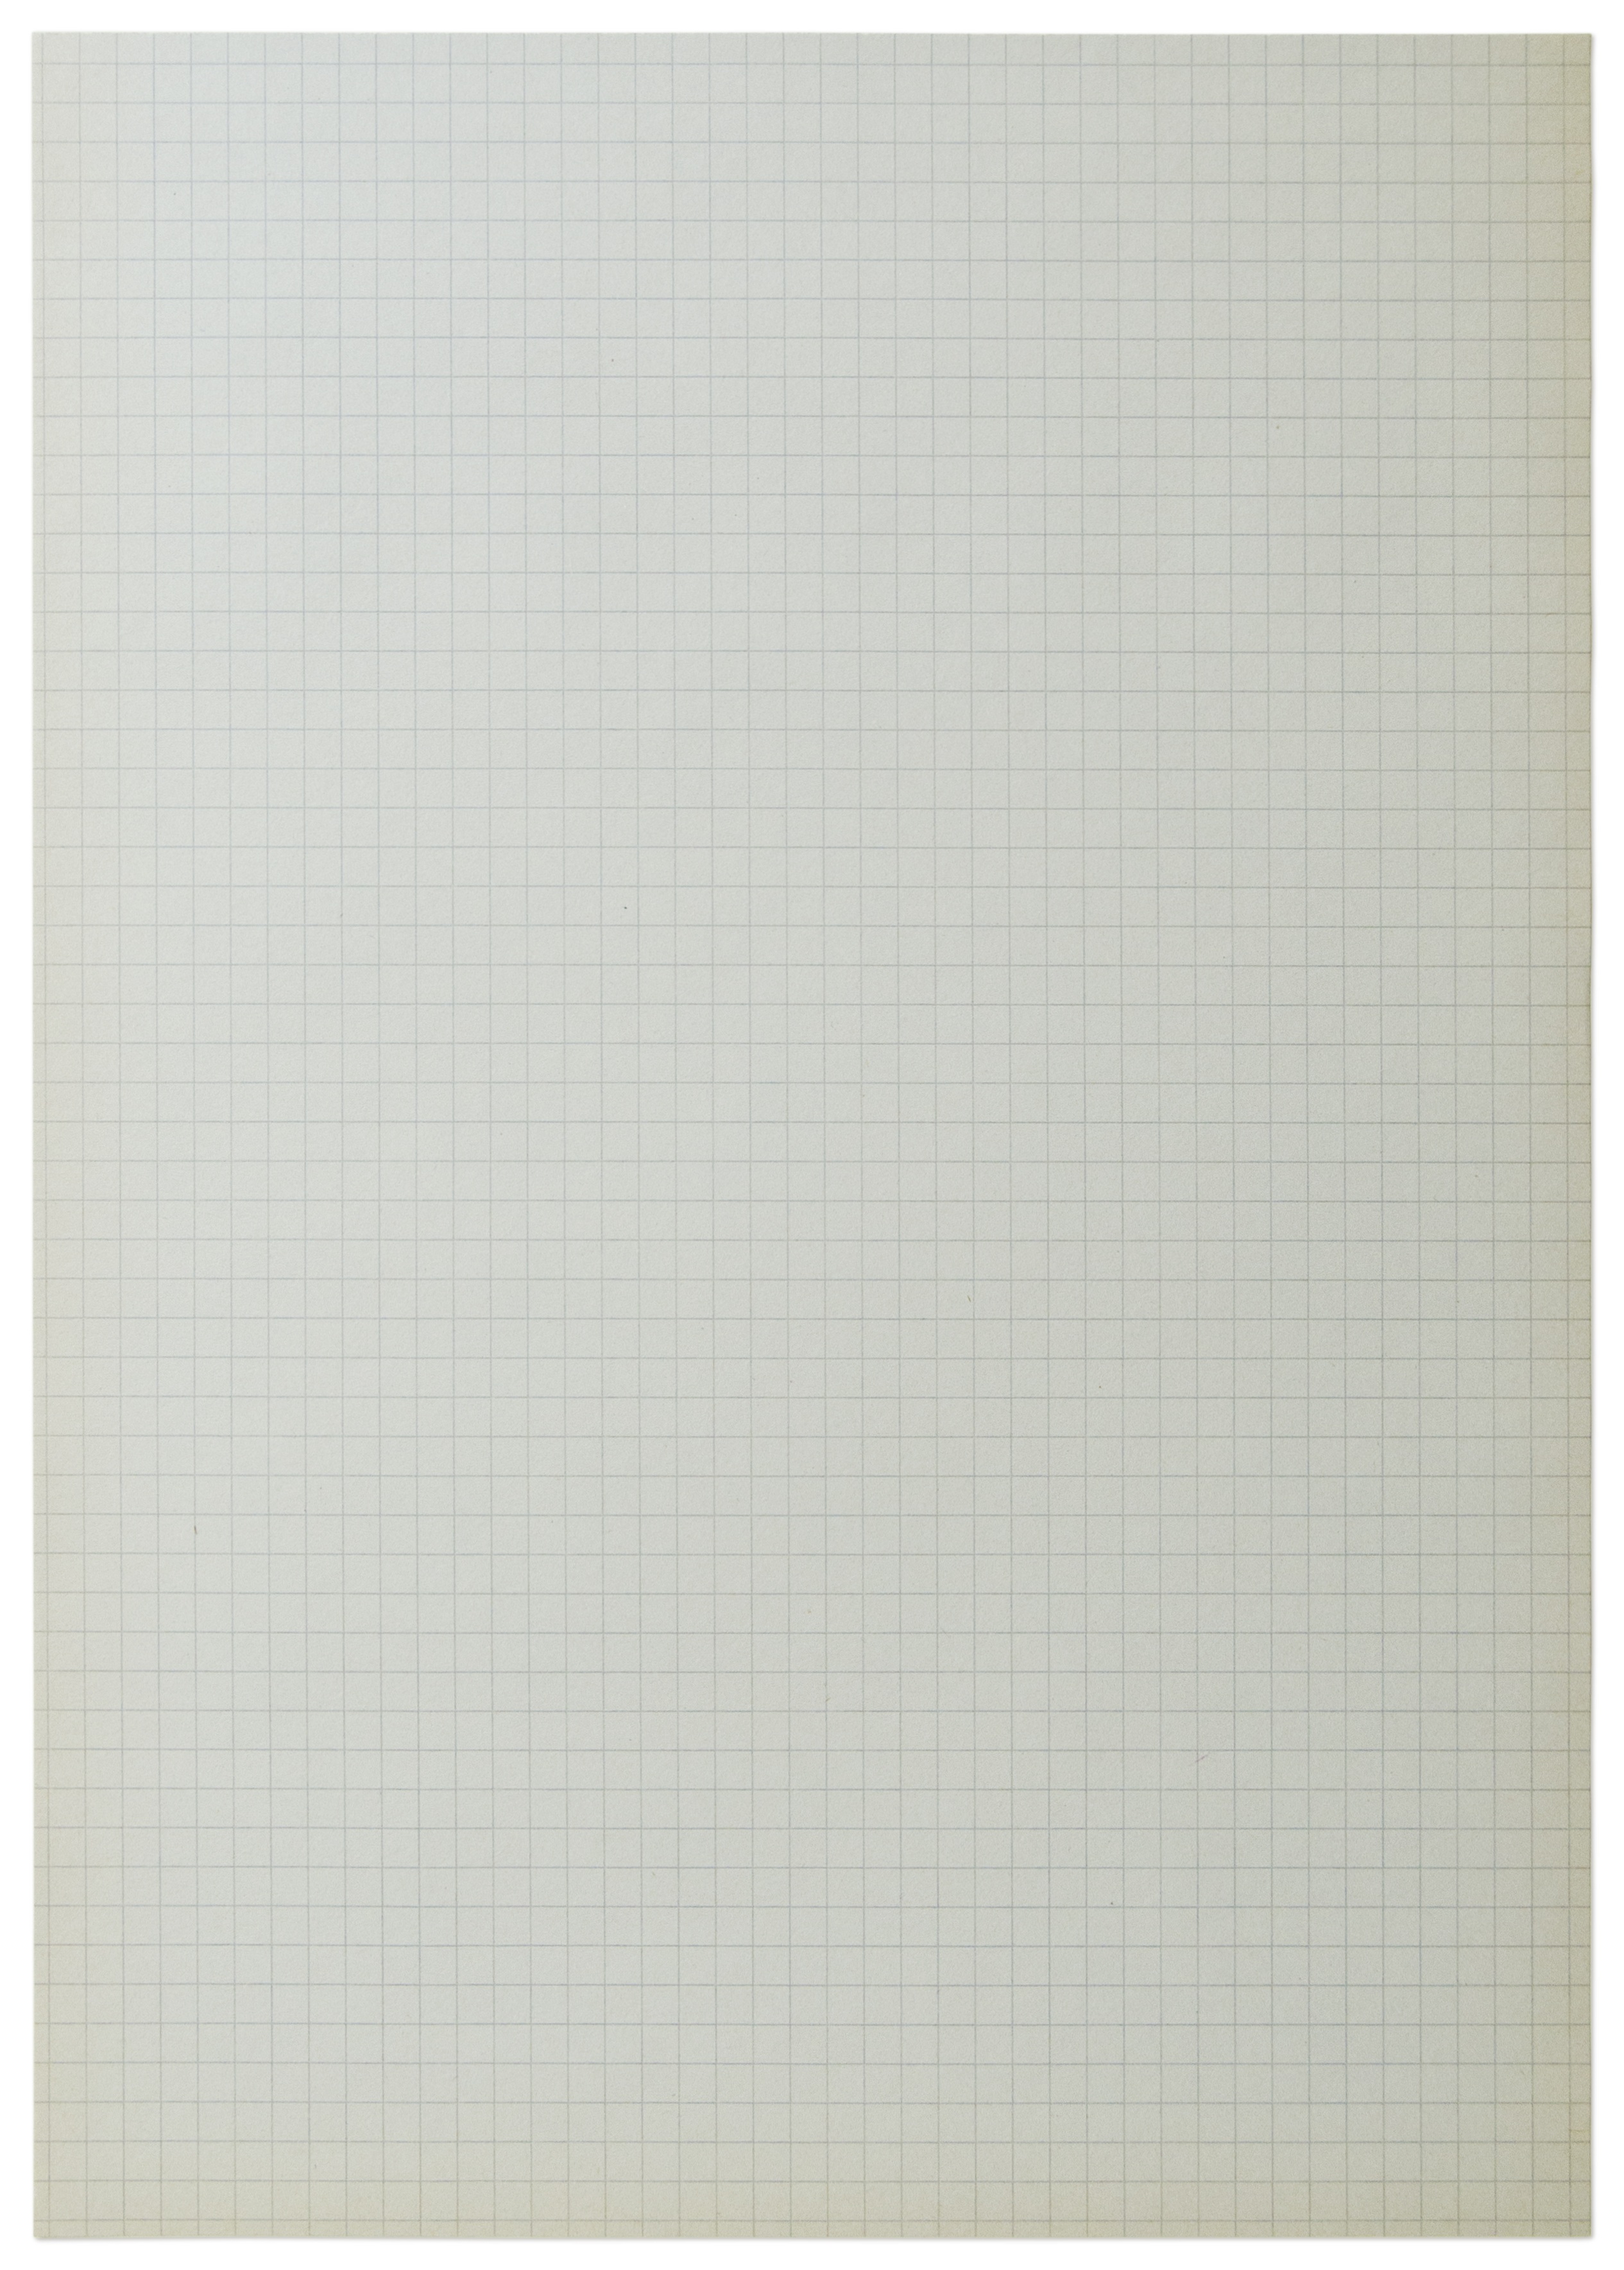
vintage, retro, texture, old, pattern, natural, grunge, empty, paper, page, material, circle, tablecloth, interior design, blank, textile, design, beige, graph, rectangle, recycle, recycling, cell, copy, recyclable, recycled paper, recycled paper with cell